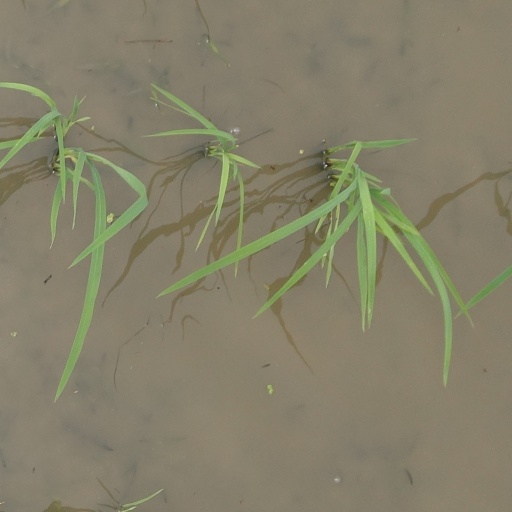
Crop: rice